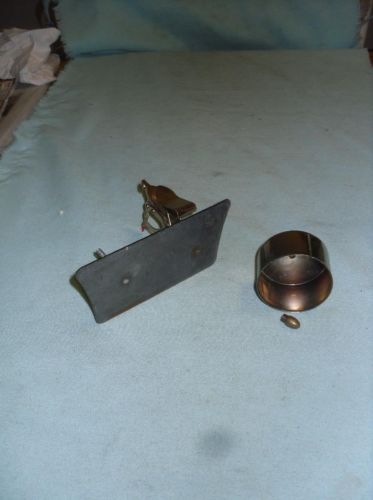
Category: stapler